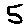
Label: 5